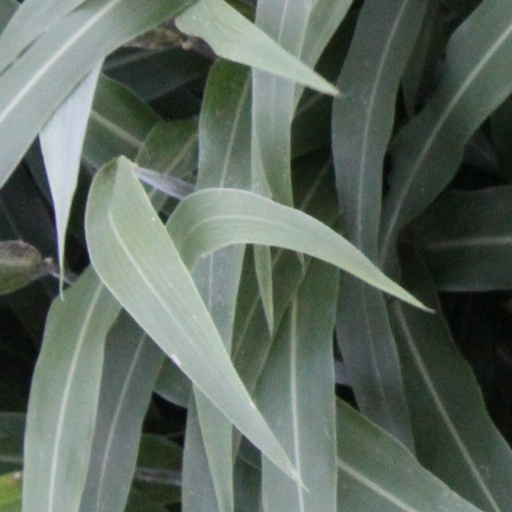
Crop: sorghum